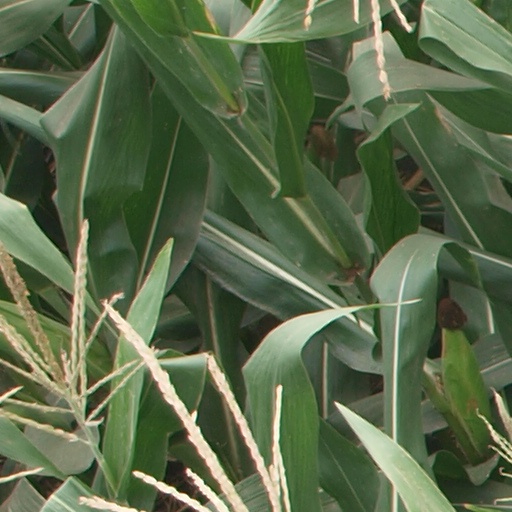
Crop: maize; corn